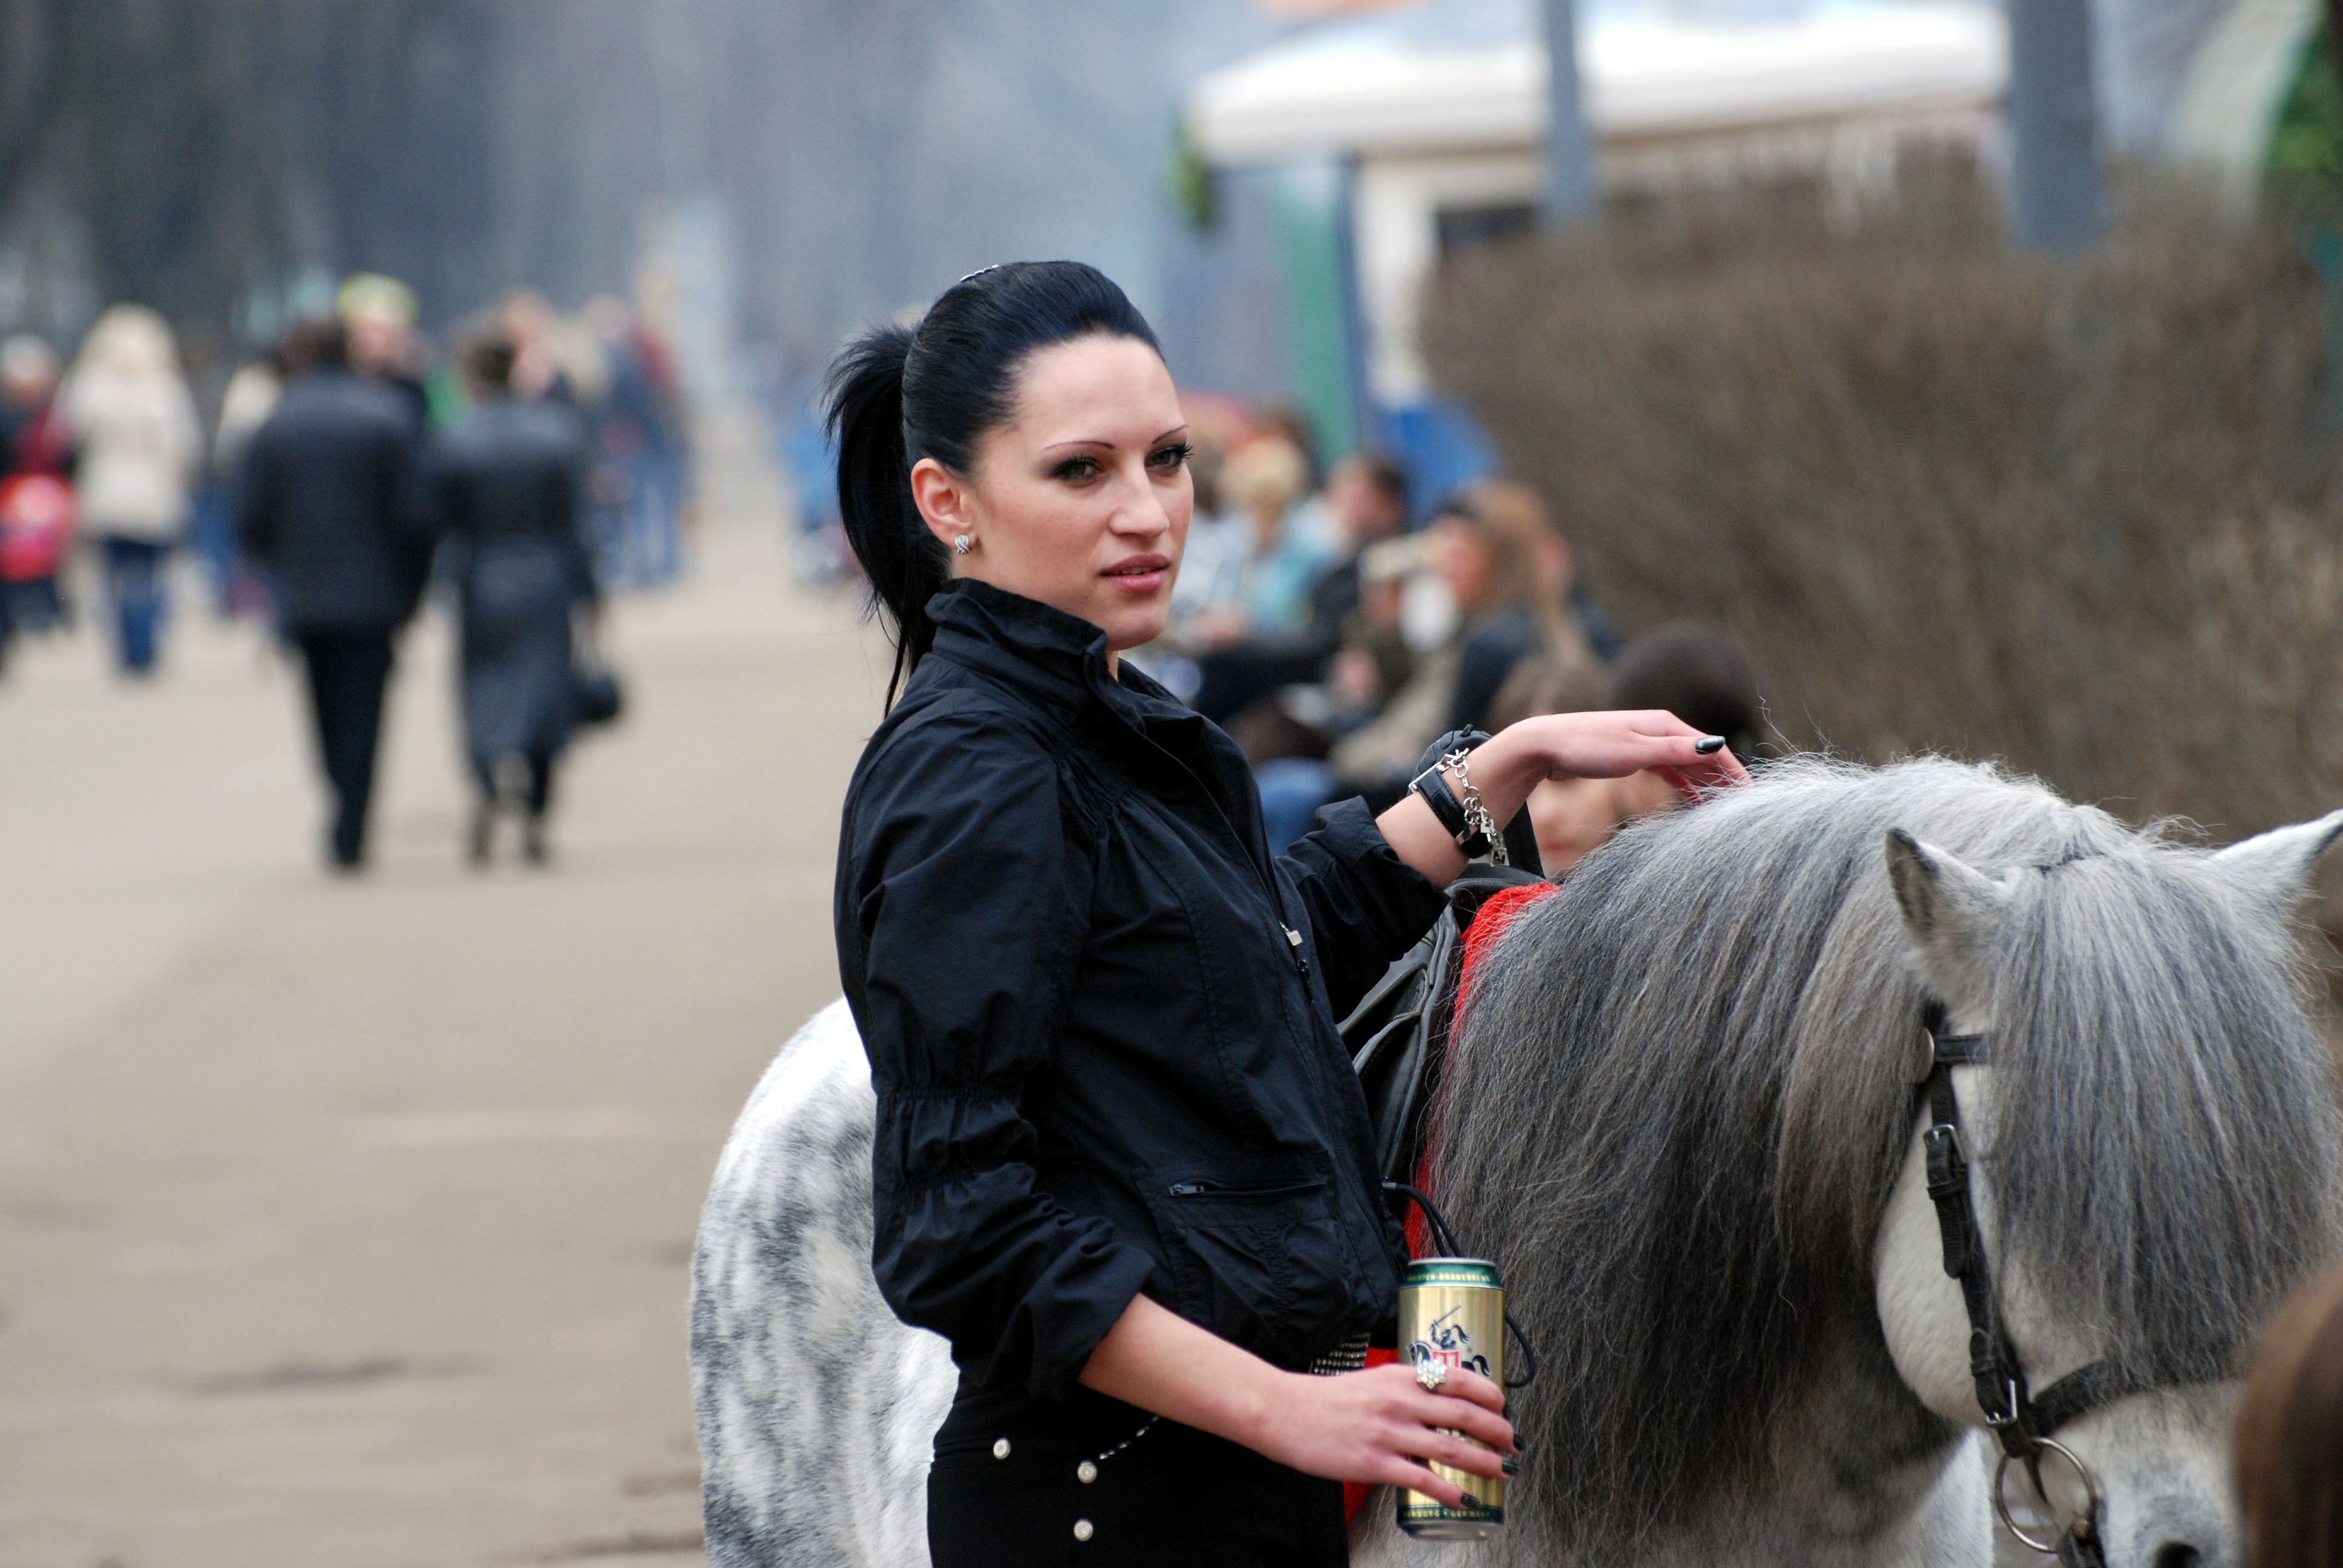
walking, person, people, road, crowd, nikon, d80, nikond80